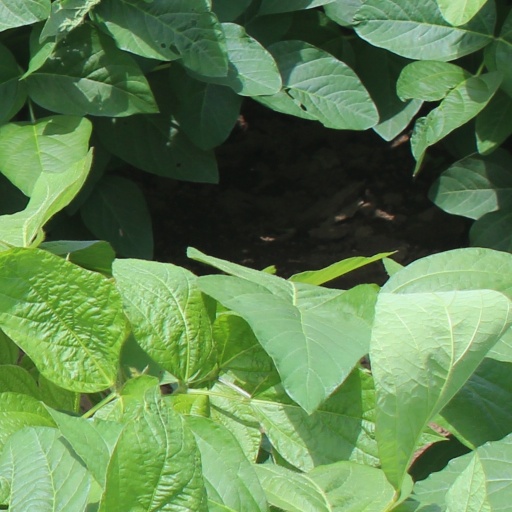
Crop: soybean